Bethany Hamilton

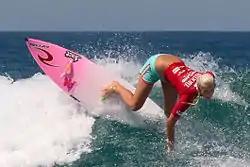
Hamilton surfing in March 2007

When the news of the shark attack broke, a family of fishermen led by Ralph Young presented to investigators photos of a tiger shark they had caught and killed about one mile from the attack site. When measurements of its mouth were compared with those of Hamilton's broken board, it matched. In late 2004, police officially confirmed that it was the same one that had attacked her.